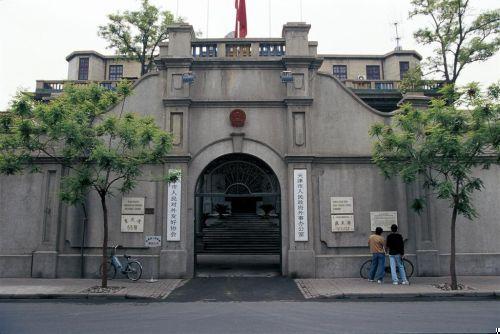
地标名称：庆王府
所在城市：天津市·和平区